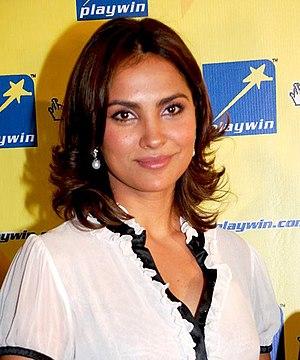
Miss Univers 2000, 49ᵉ édition du concours de Miss Univers, a eu lieu le 12 mai 2000 à l'Eleftheria Stadium, à Nicosie, Chypre.
Miss Univers est un concours international de beauté féminine réservé aux jeunes femmes âgées de 18 à 28 ans. Fondé en 1952 par la compagnie américaine de vêtement californien Pacific Mills, il est organisé par WME/IMG depuis 2015. Selon un rituel bien rodé, les jeunes femmes défilent d'abord en maillot de bain, puis en robe de soirée et se prêtent au jeu des questions-réponses avec les juges.
Lara Dutta est une actrice indienne, née le 16 avril 1978 à Ghaziabad d'un père indien et d'une mère écossaise. Son accession au titre de Miss Univers 2000 a lancé sa carrière.